Kathy Corrigan

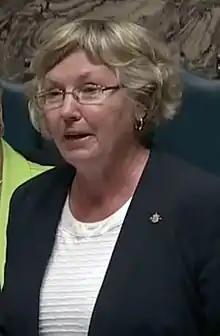

Kathy Corrigan is a Canadian politician who served as a Member of the Legislative Assembly of British Columbia in the 39th and 40th Parliament of British Columbia, from 2009 to 2017. As a member of the BC New Democratic Party, she was elected to represent the riding of Burnaby-Deer Lake in the 2009 provincial election and re-elected in the 2013 election. In both parliaments her NDP formed the official opposition and Corrigan acted as their critic on various issues, including 2010 Winter Olympics, women's issues, public safety, the Solicitor General and advanced education. During both the 2011 and the 2014 NDP leadership elections, Corrigan endorsed John Horgan. At the same time as she served as a Member of the Legislative Assembly, her husband Derek Corrigan served as mayor of Burnaby.